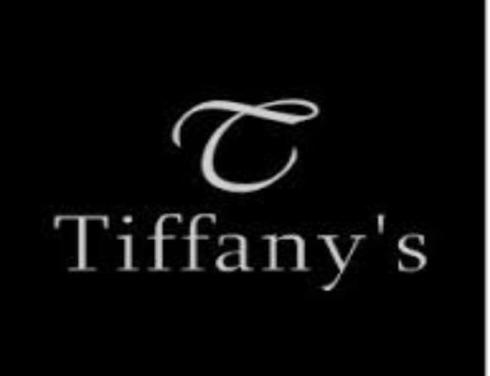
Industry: Clothes